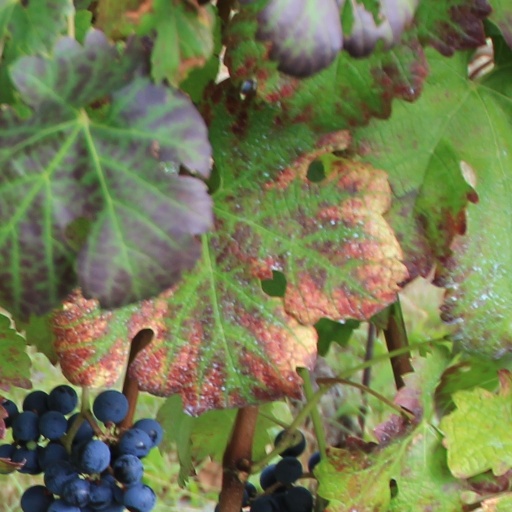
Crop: grape